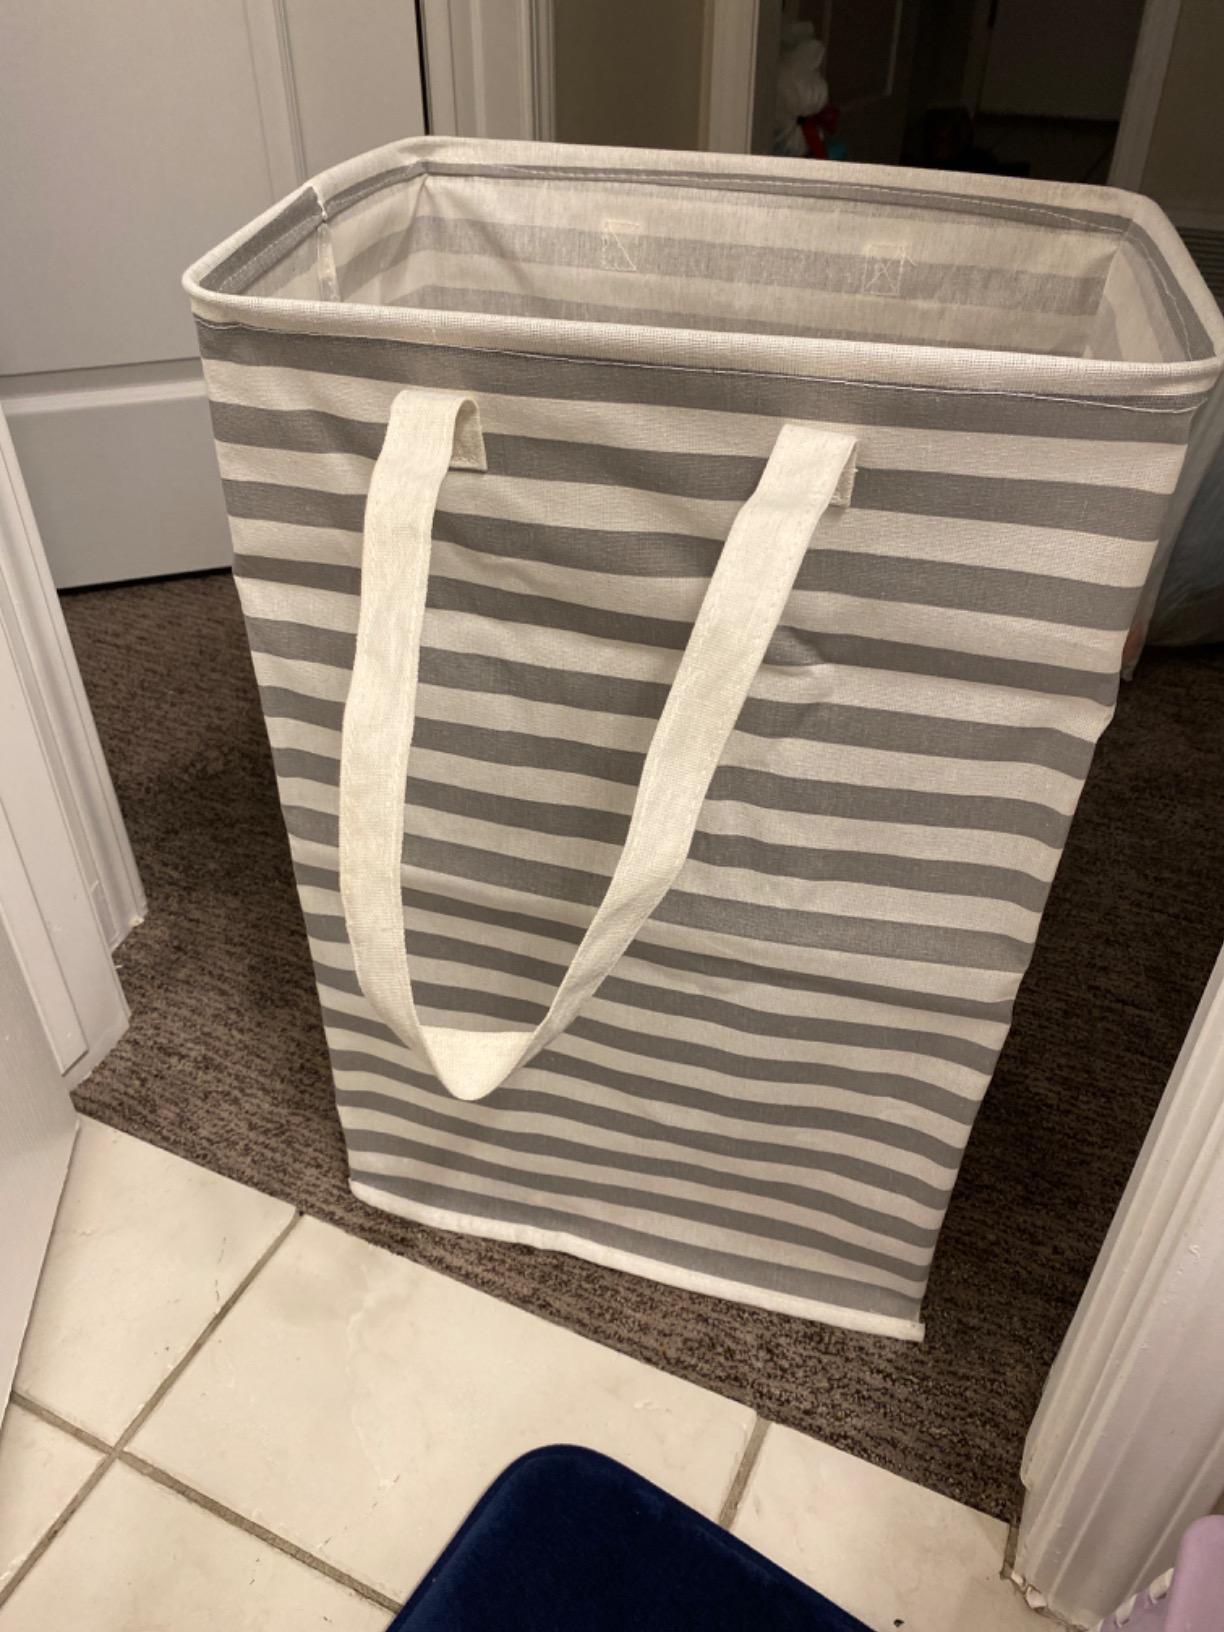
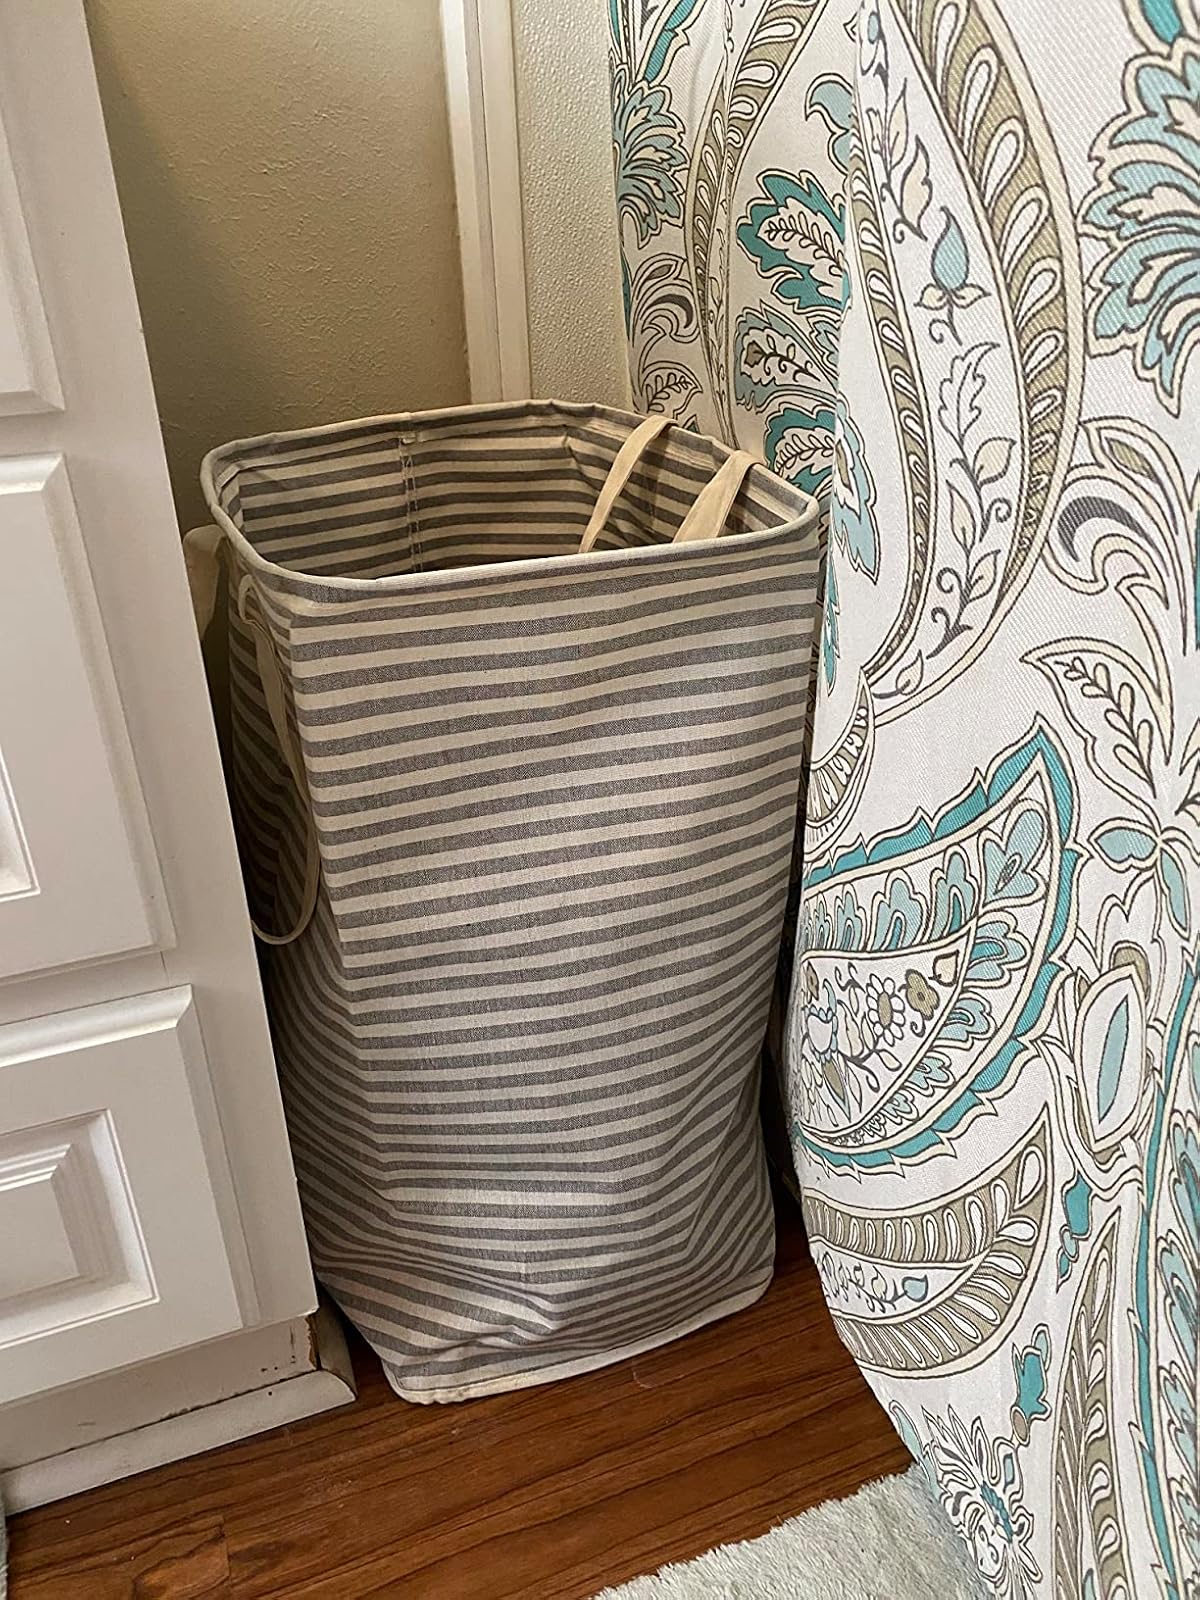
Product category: items_hamper
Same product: no